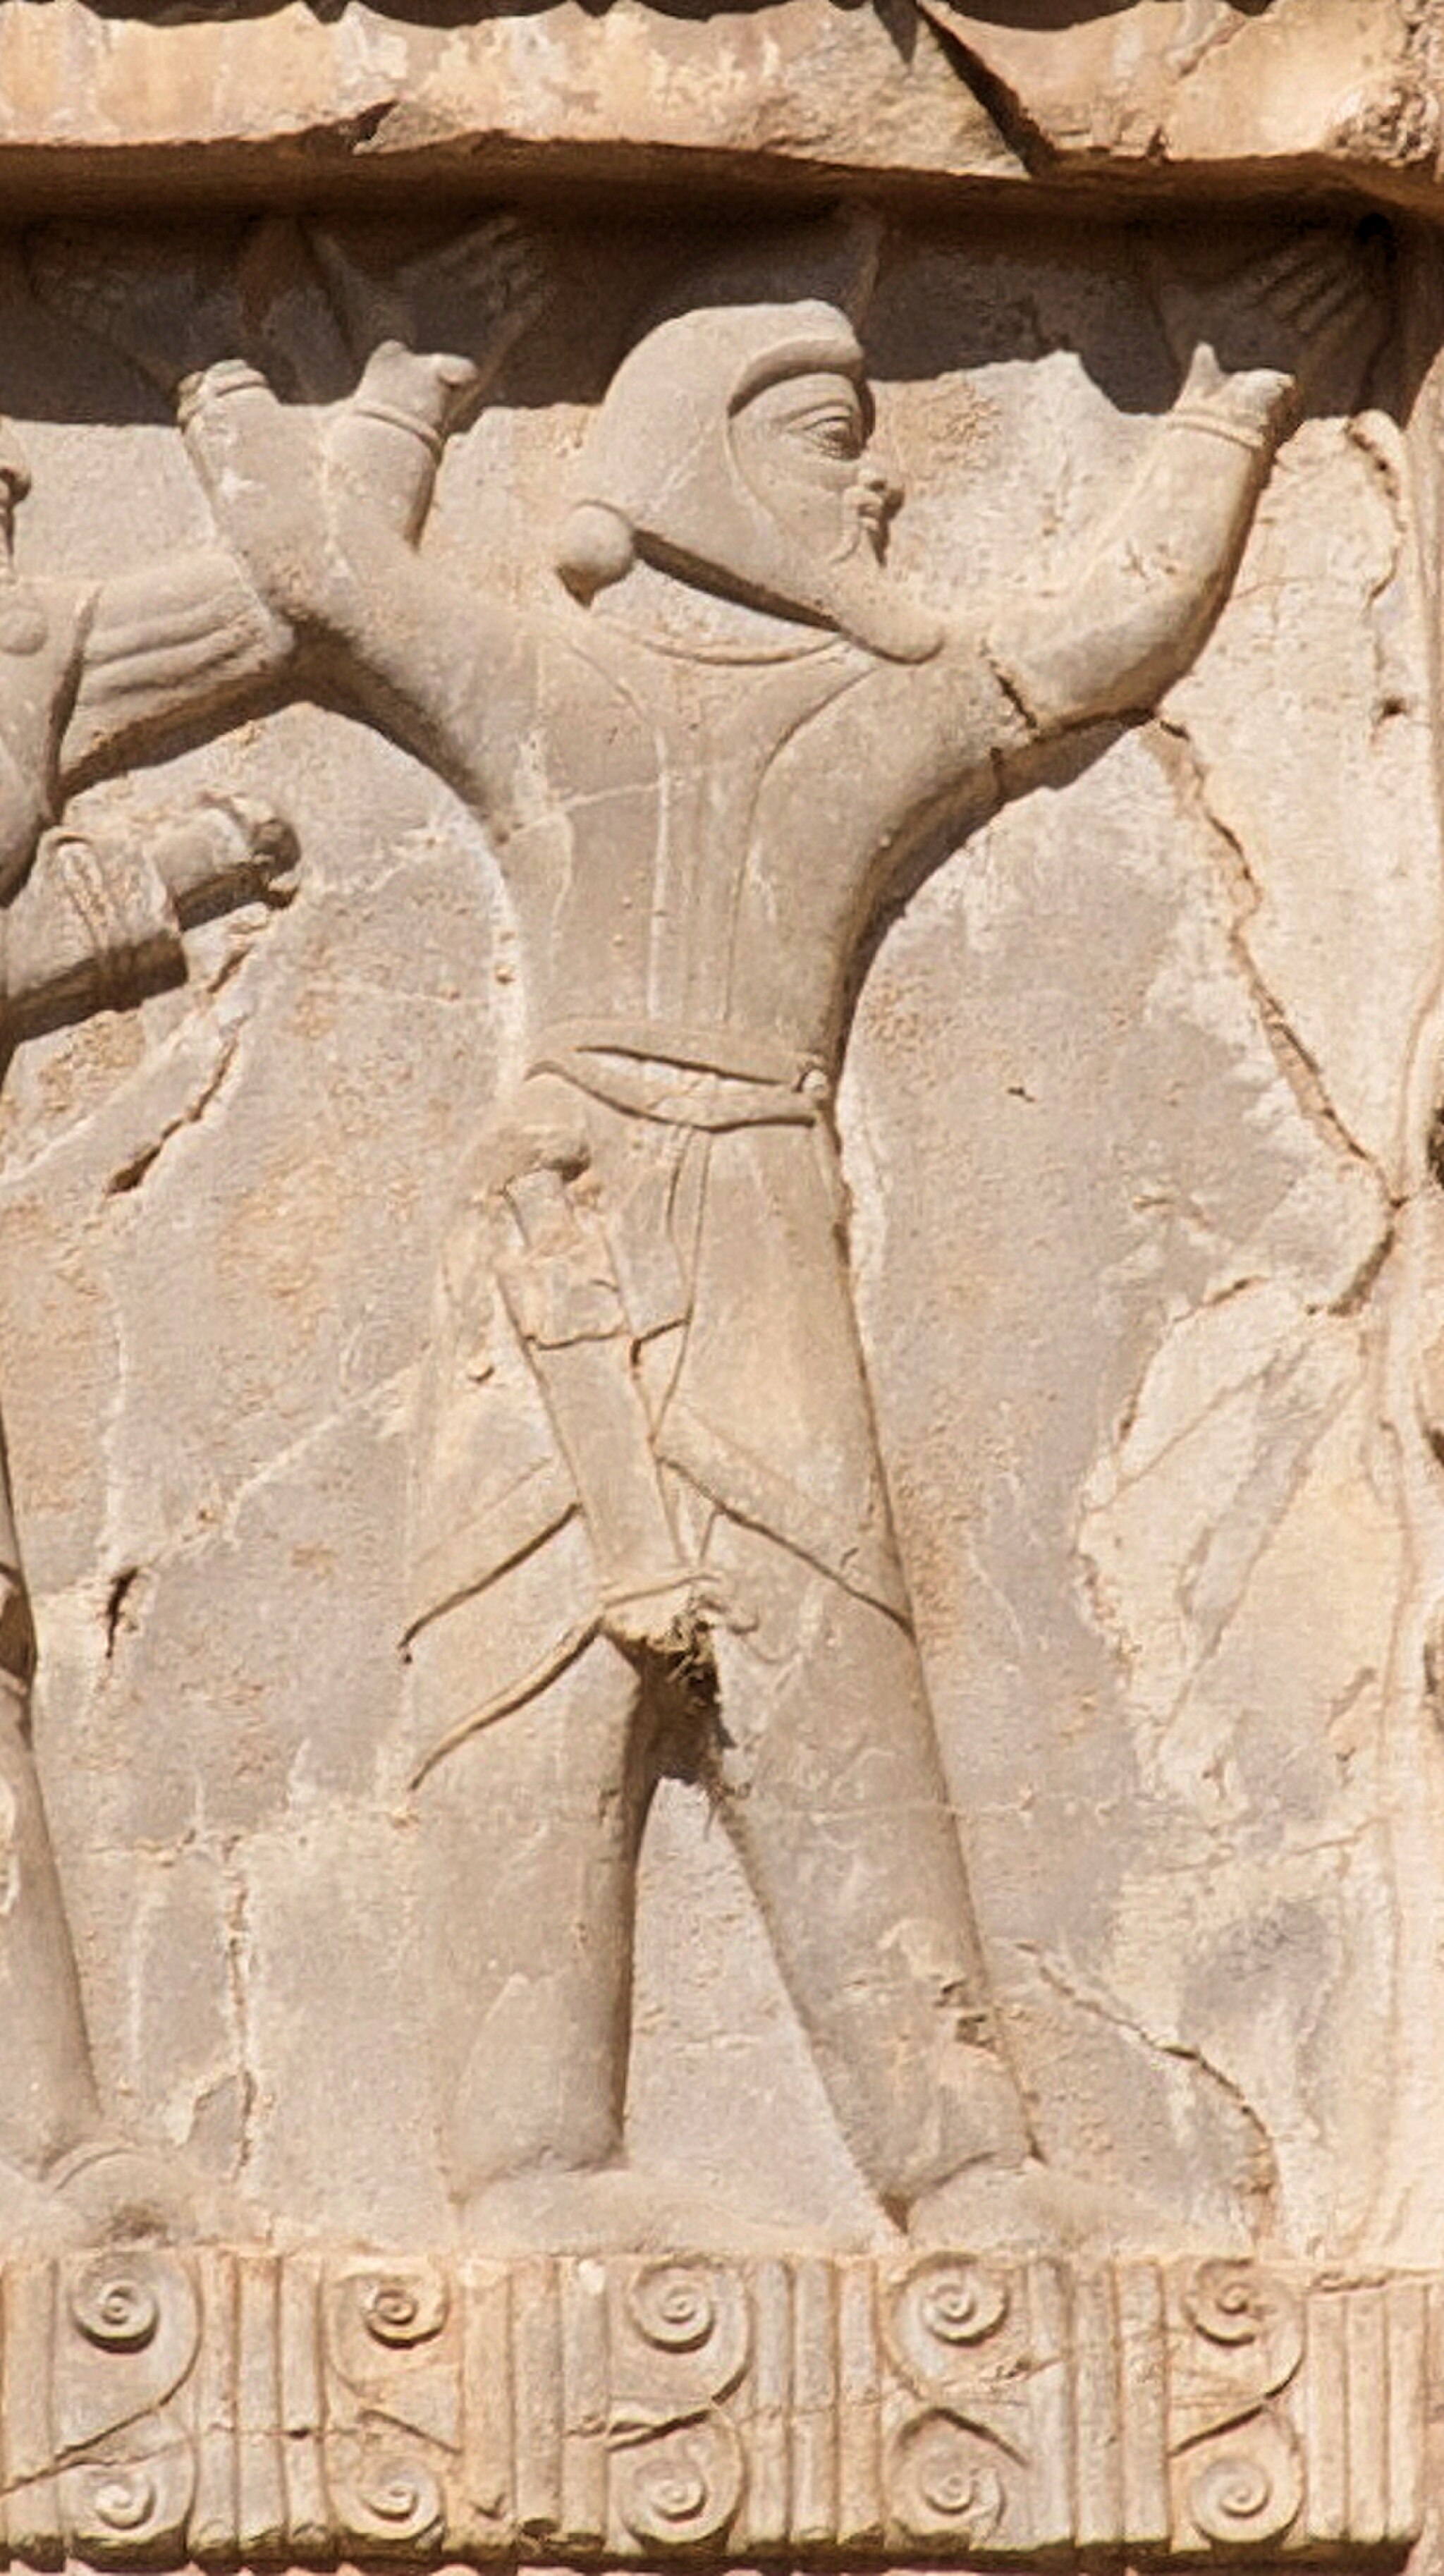
Title: Xerxes detail Saka haumavarga
Description: Xerxes detail Saka haumavarga
Date: 2010-04-19 15:51:50
Categories: Tomb of Xerxes I, Extracted images